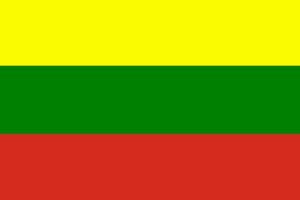
Le royaume zoulou, parfois désigné sous le terme d'empire zoulou est un ancien territoire d'Afrique australe dominé par les Zoulous, situé originellement le long de la côte de l'océan Indien entre la rivière Tugela au sud et la rivière Pongola au nord, au nord-est de l'actuelle province du KwaZulu-Natal en Afrique du Sud.